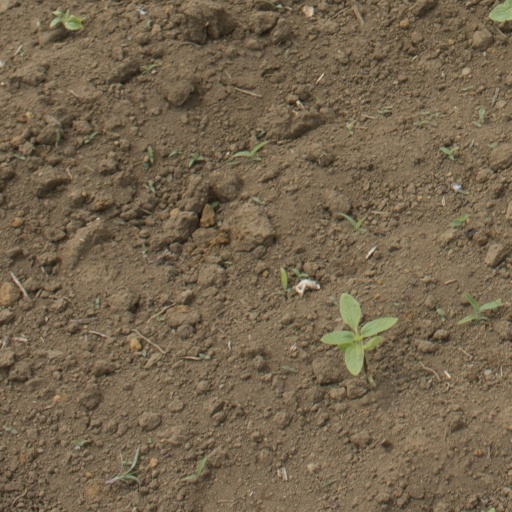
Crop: Jerusalem artichoke